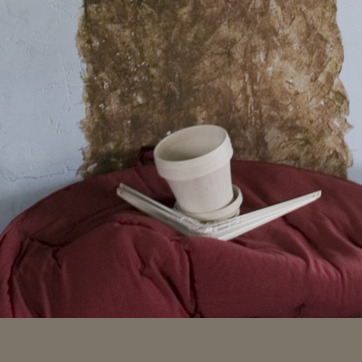
Material: plastic